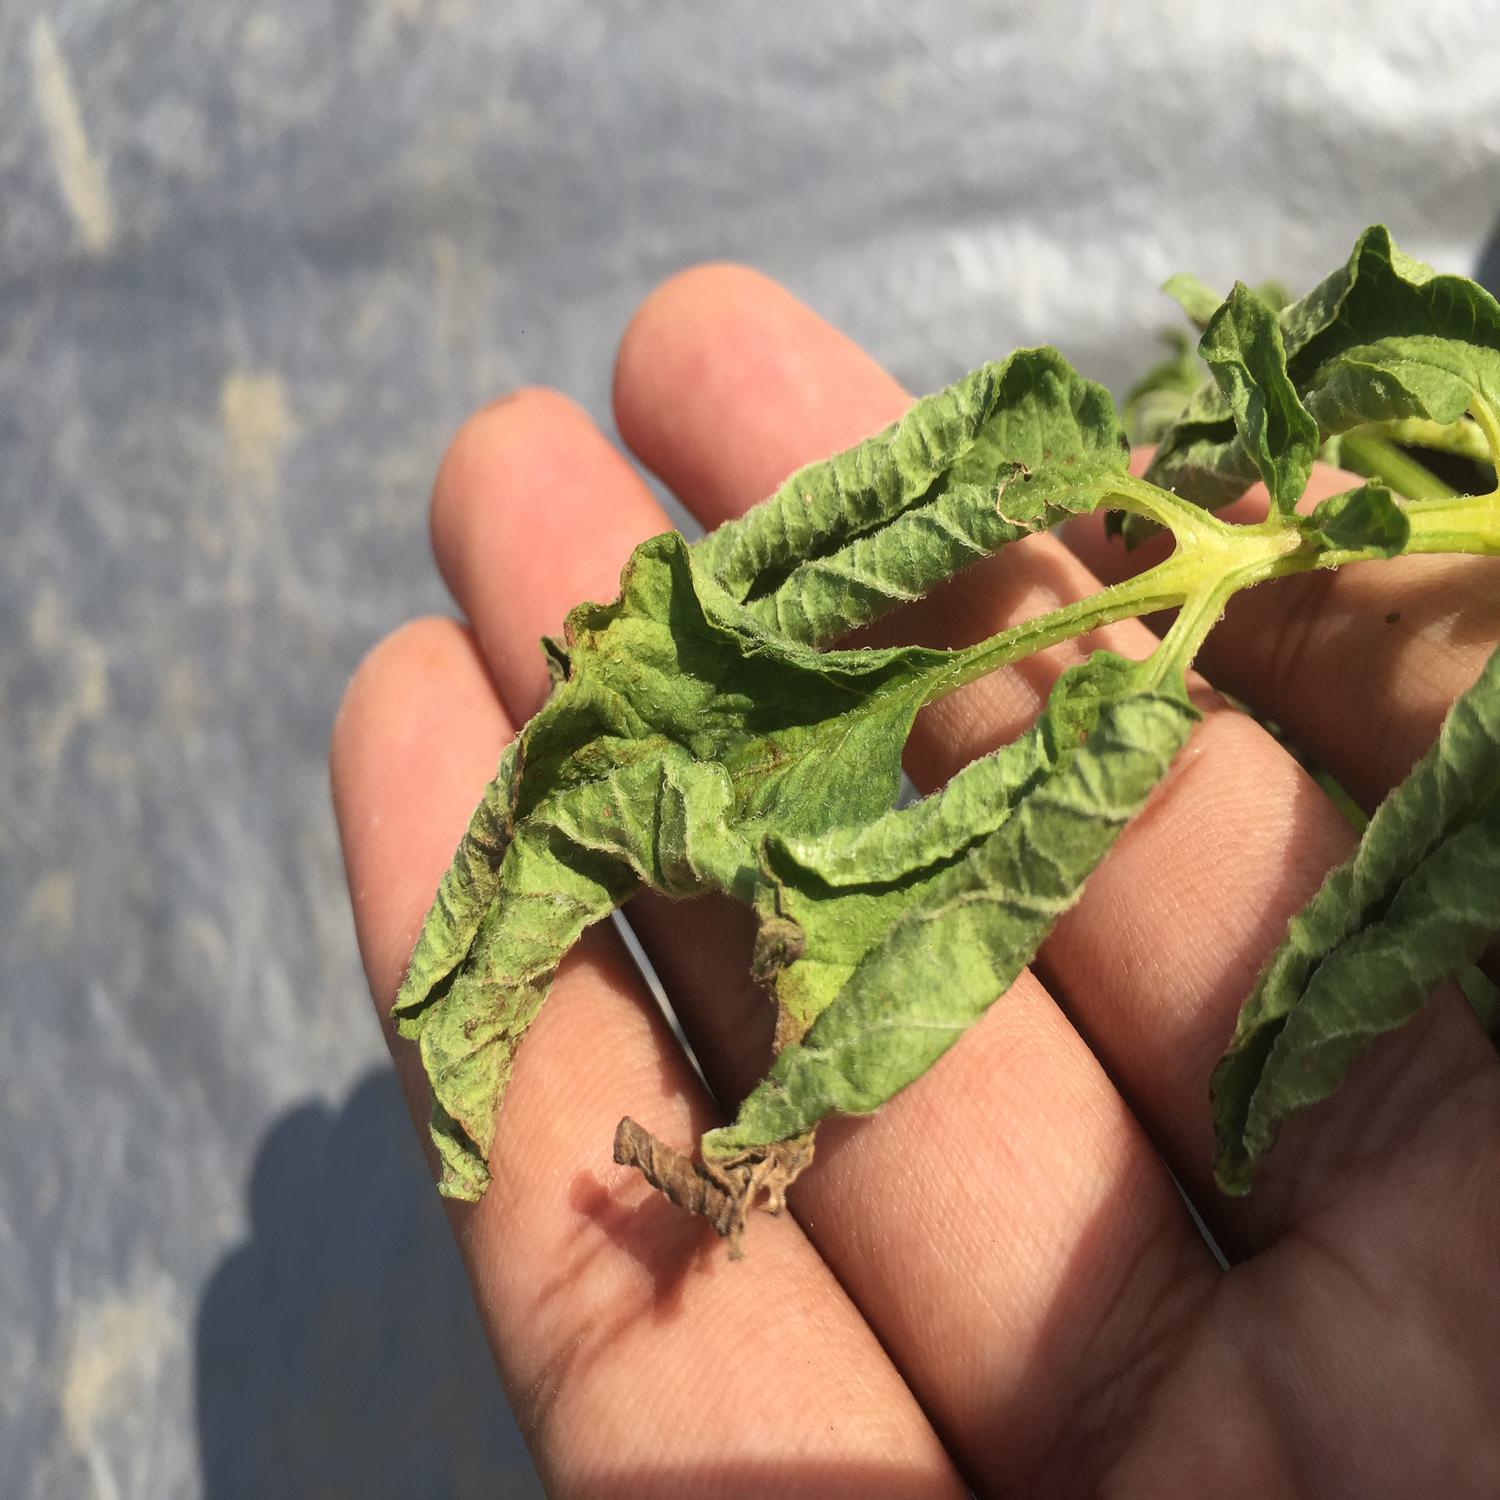
Label: Bacteria